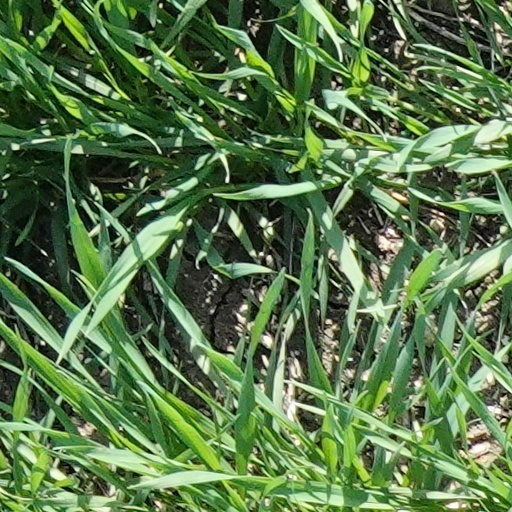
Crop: wheat